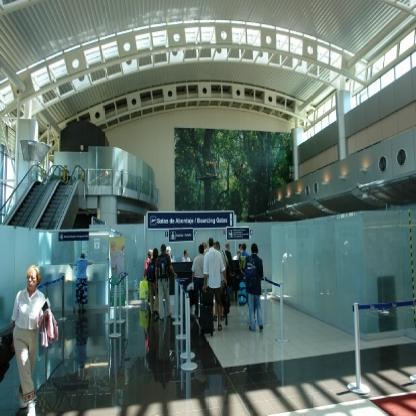
Scene: Indoor